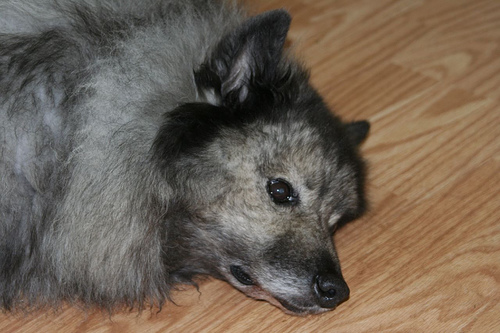
Animal: dog
Breed: keeshond